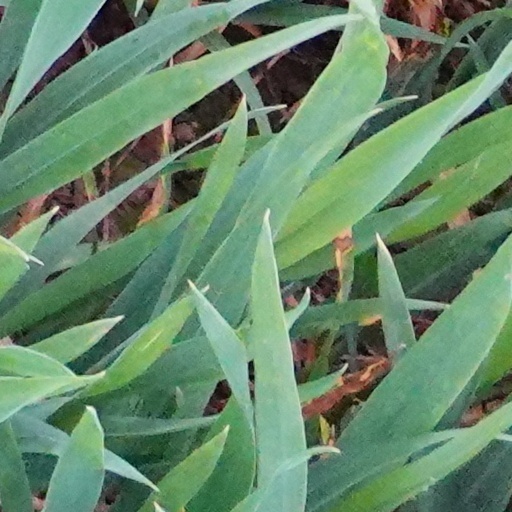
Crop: wheat